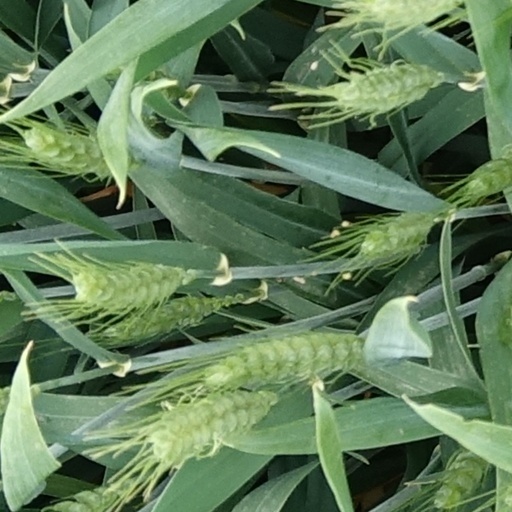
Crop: wheat